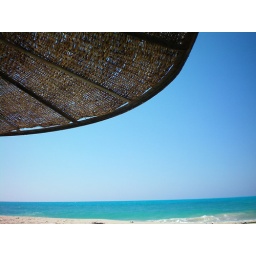
Parasol on beach in Marina. No editing done in photoshop, water is actually that colour!